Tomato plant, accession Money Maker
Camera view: vertical (180 deg); turntable rotation: 210 degrees
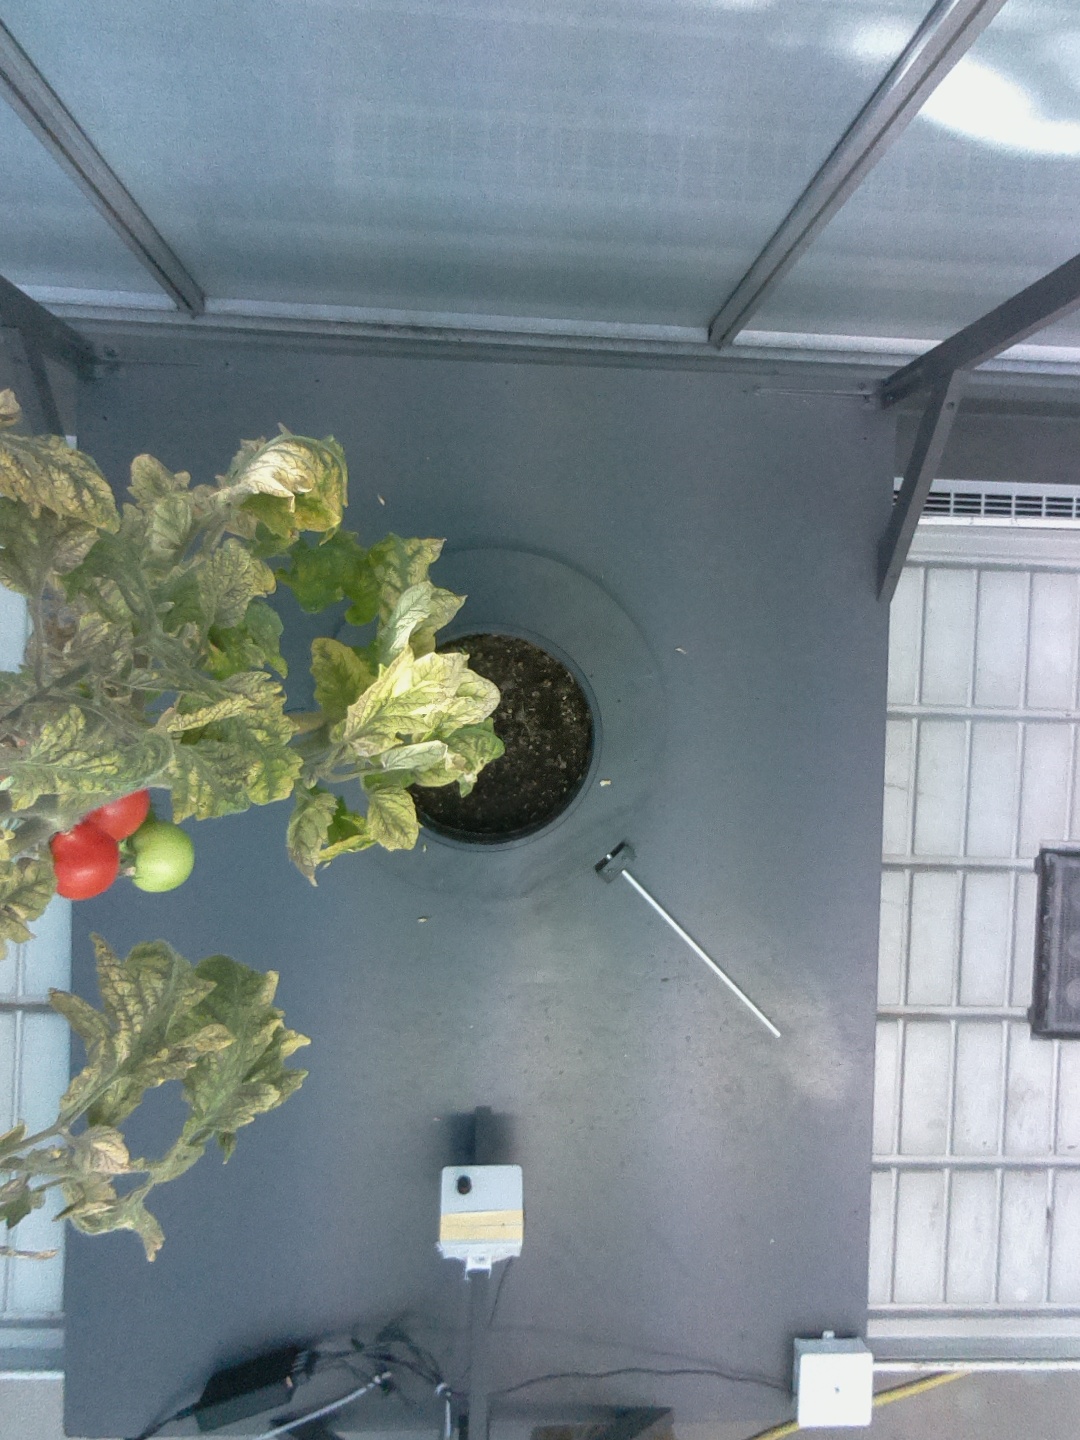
BBCH growth stage 84: 40%-50% of fruits show typical fully ripe color